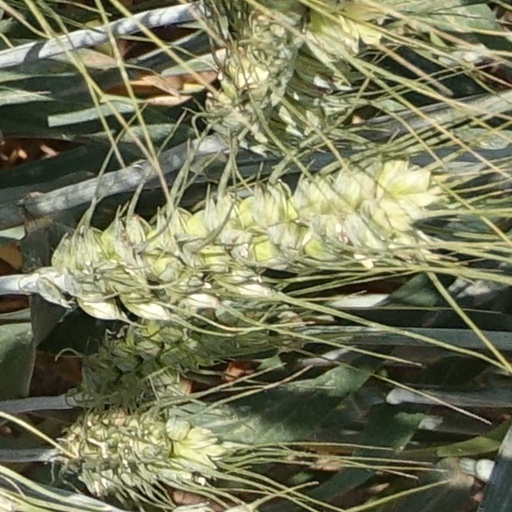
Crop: wheat